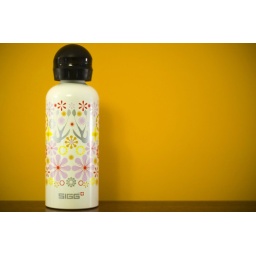
Americans add over 30 million plastic water bottles to our nation's landfills. Reduce unnecessary environmental waste caused by plastic water bottles.